Ecuadorian–Peruvian War (1857–1860)

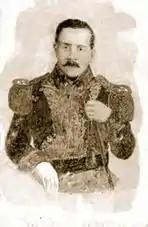
General Guillermo Franco, Supreme Chief of Guayaquil and Cuenca

Castilla reverted to negotiations solely with Franco's regime in Guayaquil; after several meetings, an initial deal was struck on November 8, 1859. Castilla ordered his troops, 5,000 strong, to disembark on Ecuadorian territory; the Peruvians set up camp at the "hacienda" of Mapasingue, near Guayaquil. Castilla did this to guarantee that Ecuador would fulfill its promises.